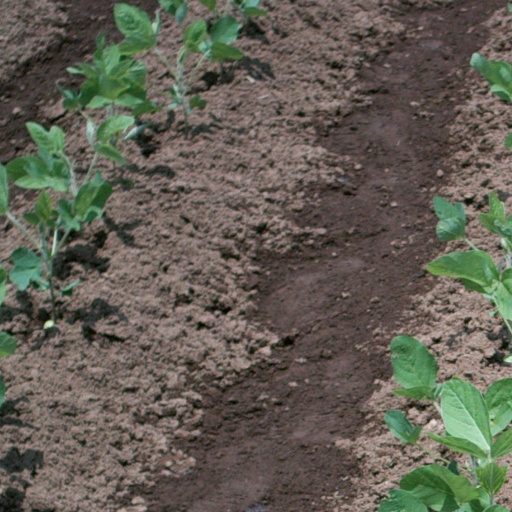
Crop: soybean